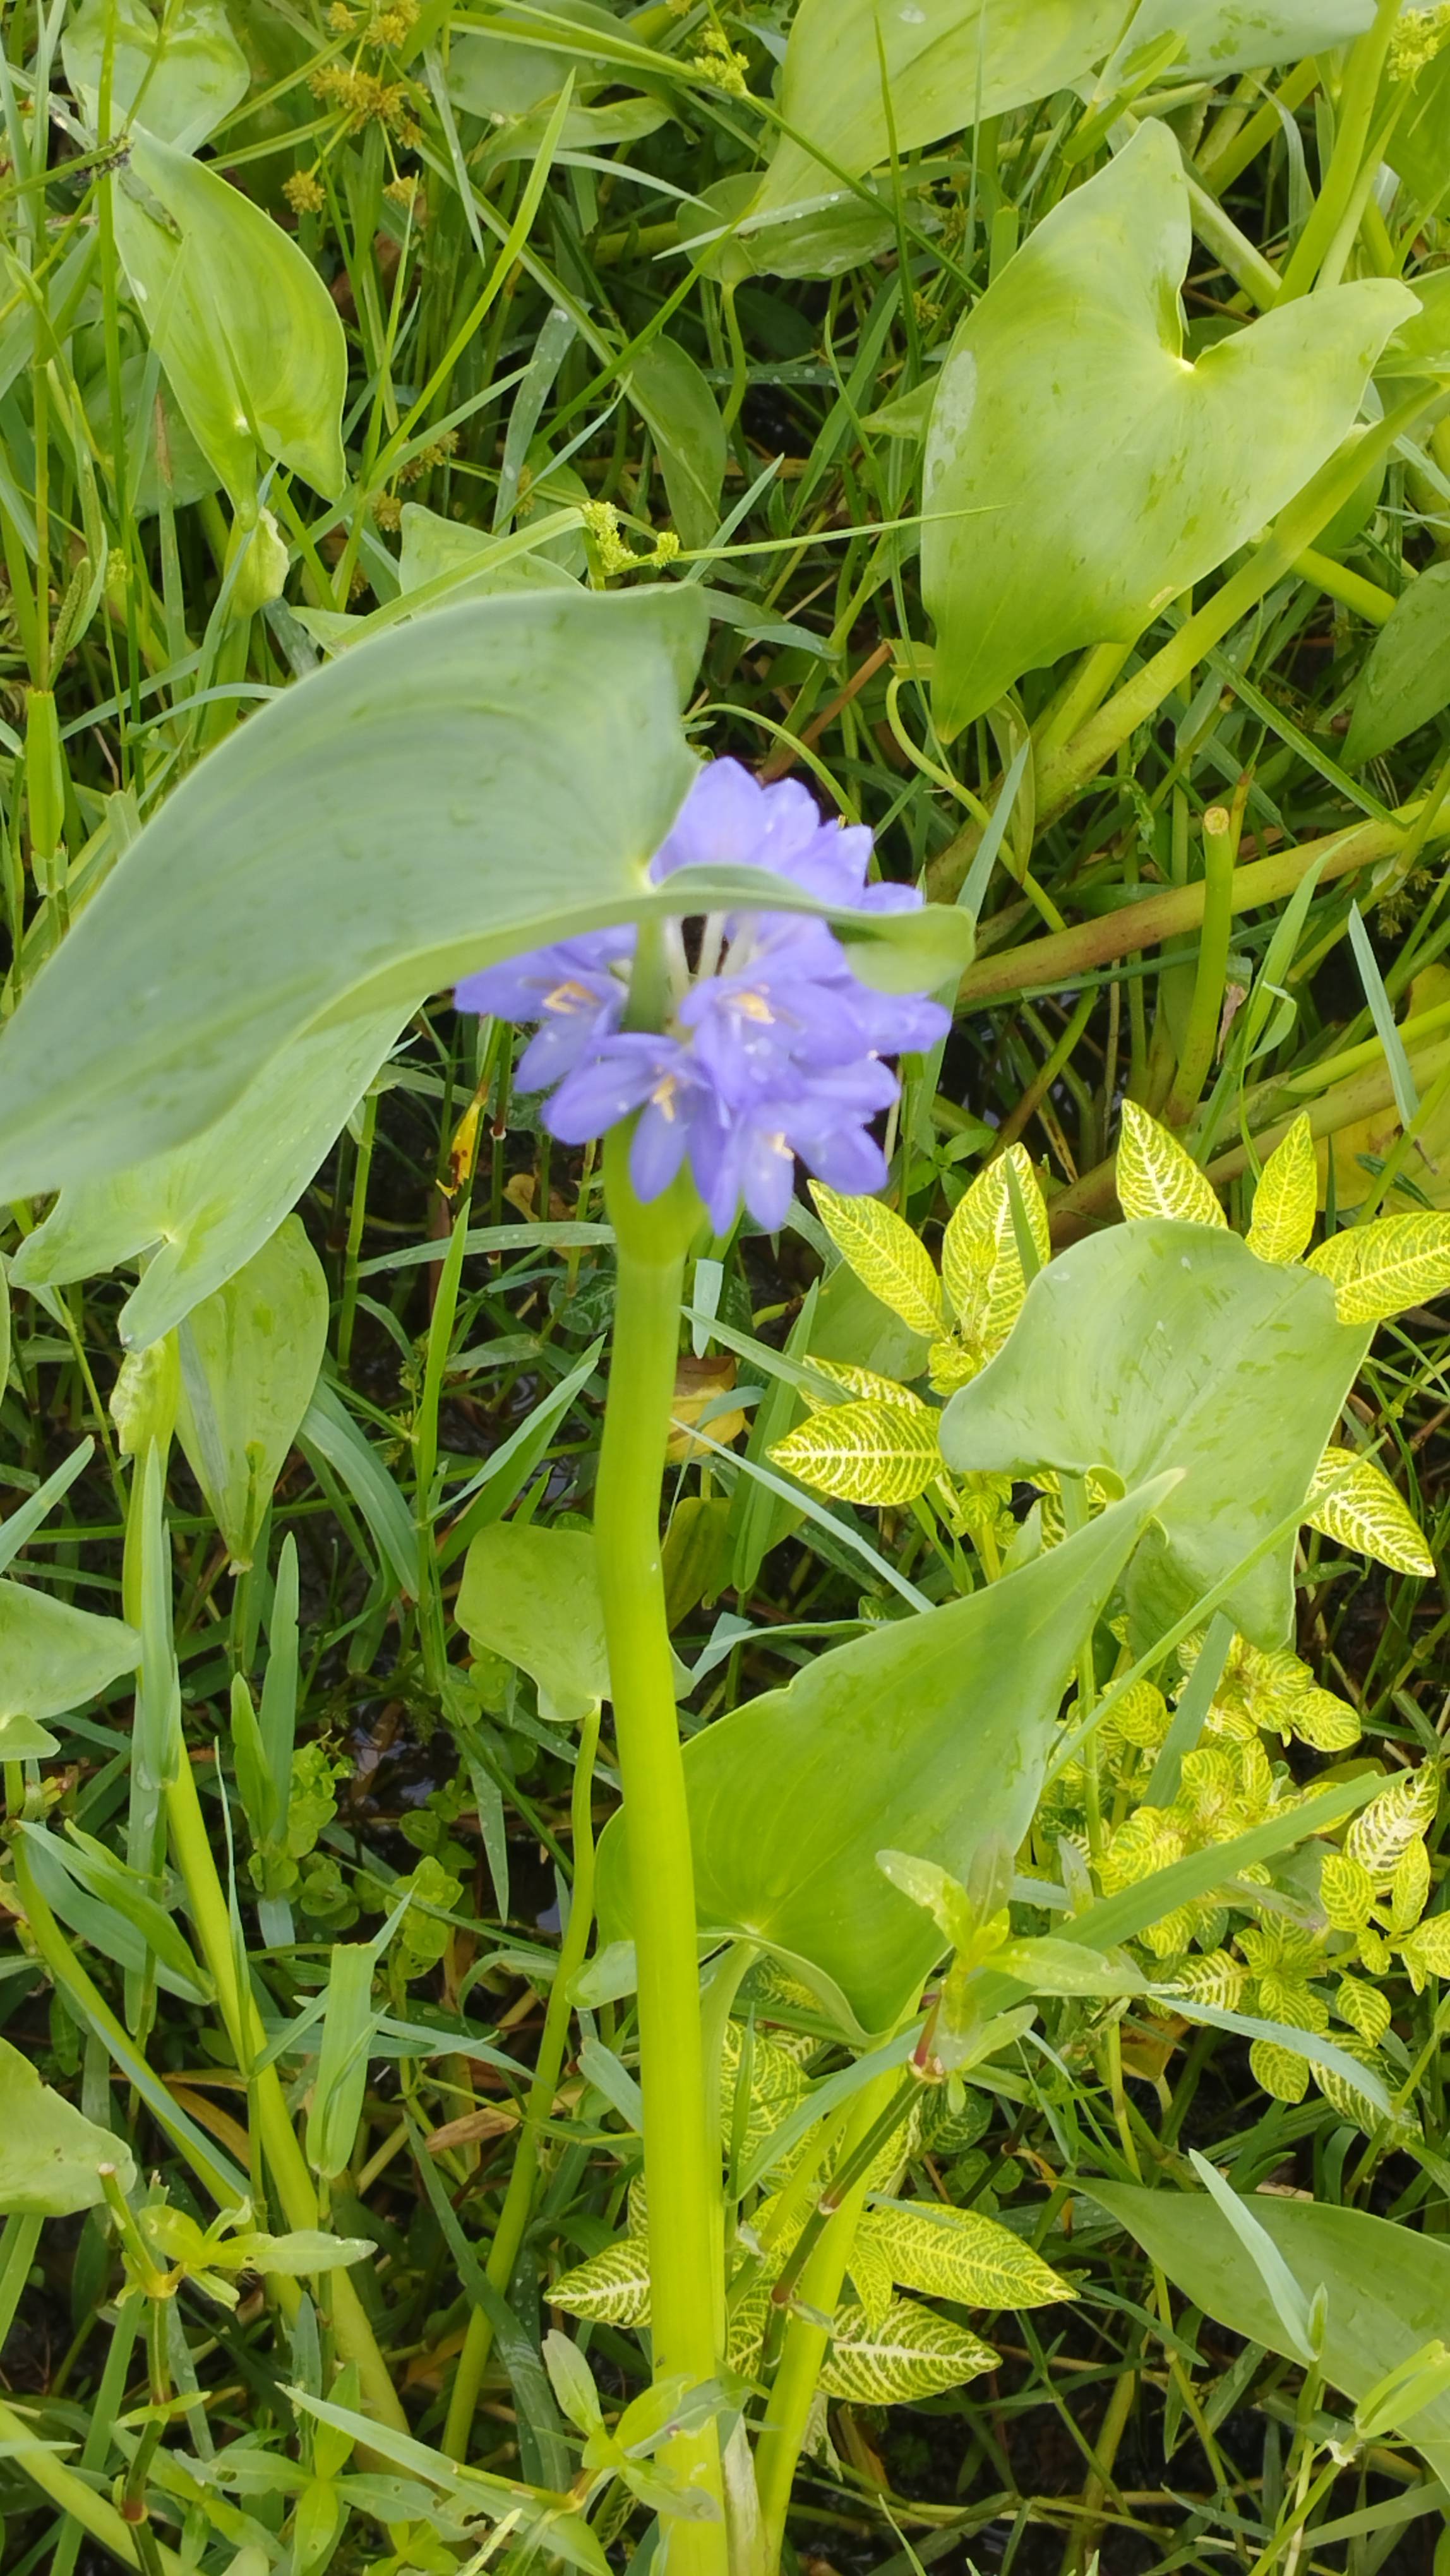
Species: Heartleaf False Pickerelweed (Monochoria korsakowii)